Tabo, Himachal Pradesh

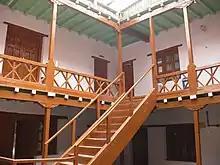
Tabo Monastery Guest House

Tabo is connected to other major towns like Kaza and Kalpa with Himachal Pradesh Road Transport Network.